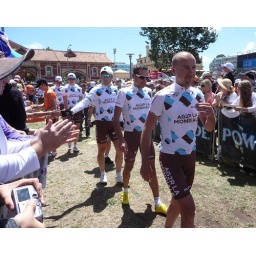
ag2r boys in brown